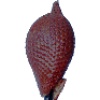
Label: Salak 1